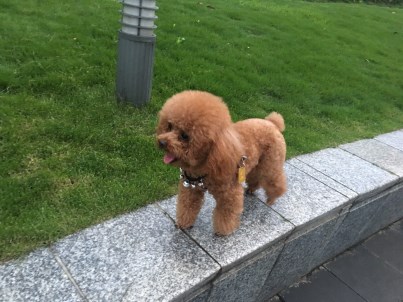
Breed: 7449-n000128-teddy